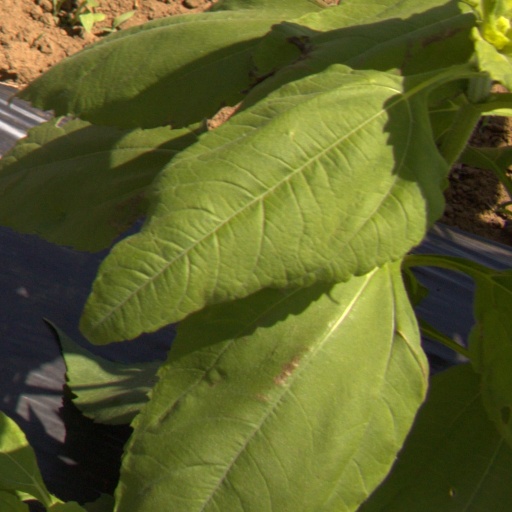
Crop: Jerusalem artichoke